Distant Thunder (1988 film)

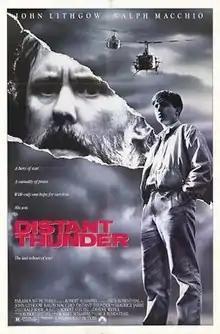
Theatrical release poster

Distant Thunder is a 1988 American drama film directed by Rick Rosenthal and starring John Lithgow and Ralph Macchio.